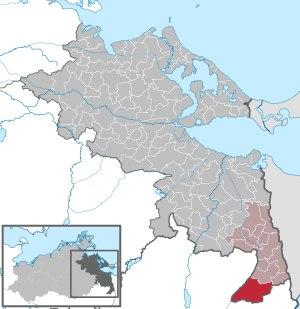
Penkum est une ville allemande située dans l'arrondissement de Poméranie-Occidentale-Greifswald du Land de Mecklembourg-Poméranie occidentale.